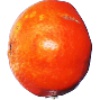
Label: Clementine 1